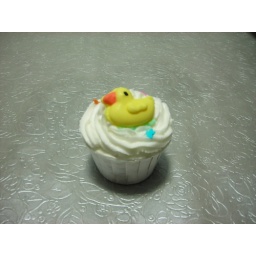
yellow duck in royalicing